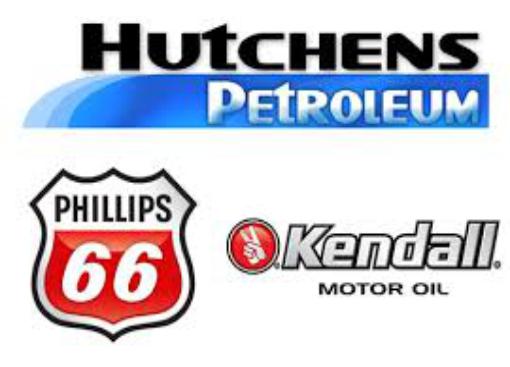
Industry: Transportation